51st (London) Heavy Anti-Aircraft Regiment, Royal Artillery

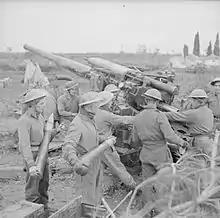
3.7-inch AA gun of 242 Bty, 51st (London) HAA Rgt in action in the field artillery role in Italy, 15 December 1943.

The crossing of the Sangro and Biferno rivers involved long artillery fire programmes at the end of November, for which 51st HAA was assigned to 6th Army Group Royal Artillery, after which it switched to protecting the assembly and bridgehead areas for the actual assault. 2nd AA Brigade's commander (51st HAA's former CO, Murray McIntyre, now a brigadier), was an enthusiast for using the versatile 3.7-inch HAA guns for ground support tasks, even wire-cutting. During the winter of 1943–44 he disposed two-thirds of his HAA guns in the forward area, the rest at landing grounds as far back as Foggia, and he rotated batteries between the tasks. When the Adriatic campaign began moving again in May, 2nd AA Bde moved up with V Corps and in July it reached Ancona.